Leyland Eight

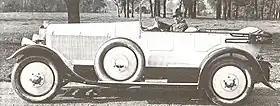
1921 Leyland Eight four-seater tourer

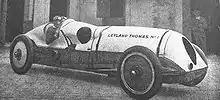
The 1924 Leyland-Thomas No. 1

The Leyland Eight or Straight Eight was a luxury car produced by Leyland Motors from 1920 to 1923.